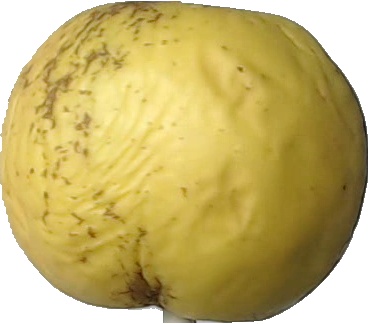
Label: apple_golden_1